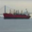
Label: ship